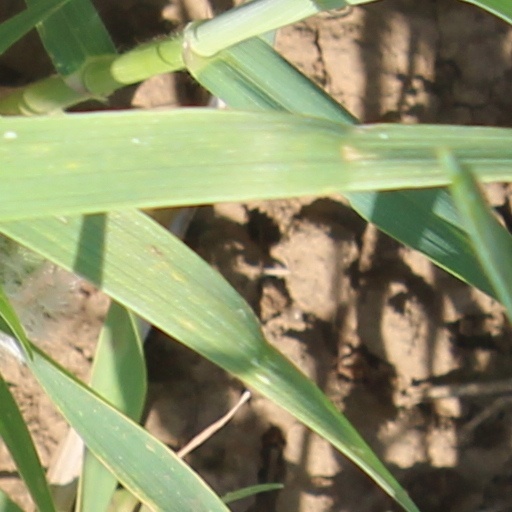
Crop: wheat